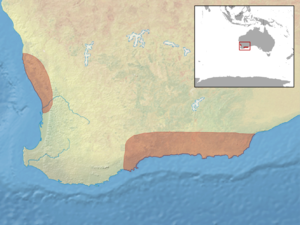
Ctenotus gemmula est une espèce de sauriens de la famille des Scincidae.